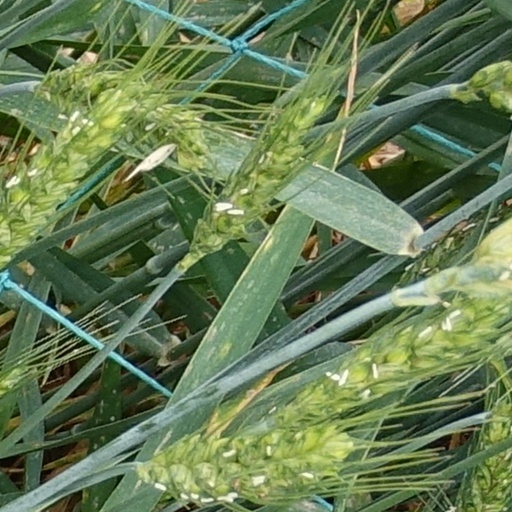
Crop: wheat